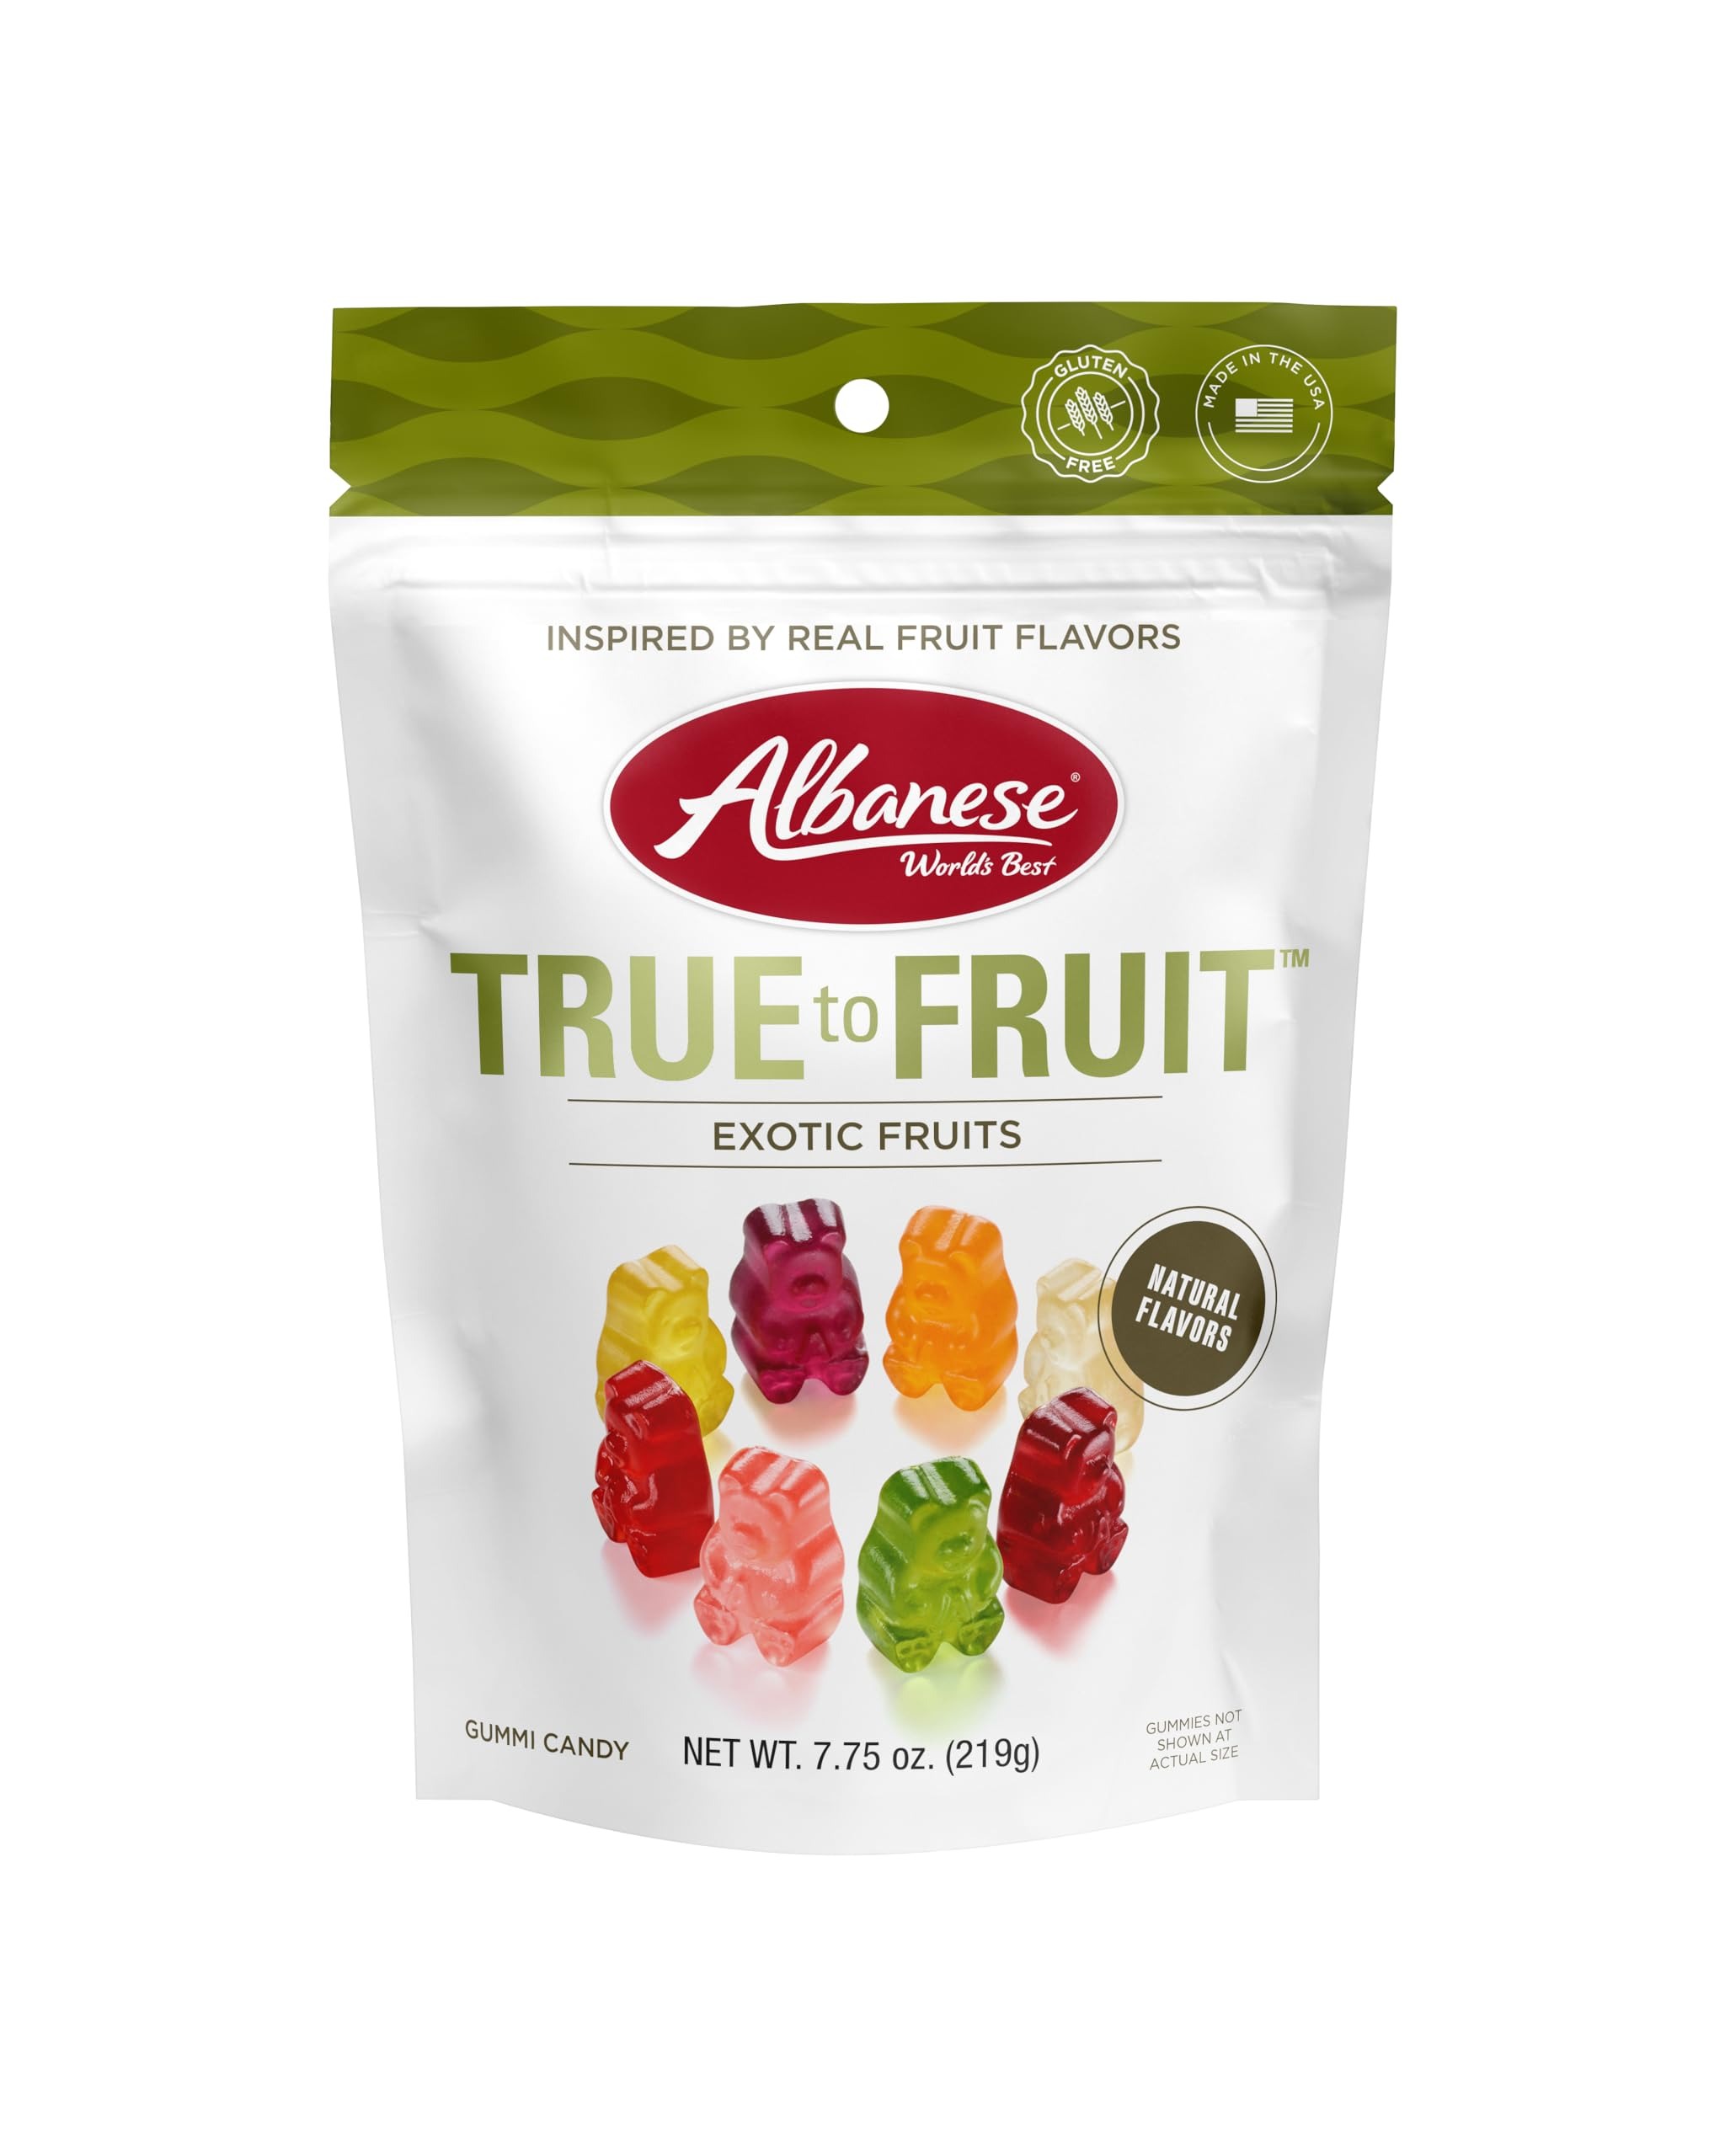
Item Name: Albanese World's Best True to Fruit™ – Exotic Fruits Gummies, 7.75oz Bag of Candy (Pack of 6), Individually Wrapped Soft & Chewy Candy Snacks
Bullet Point 1: Individually Wrapped Treats: This candy pack includes 6 snack bags of individually wrapped True to Fruit Exotic fruit flavor gummi bears, ensuring freshness and convenience with each piece
Bullet Point 2: Shareable Gummy Candy Snacks: This Snack Pack features Real Fruit Flavors that are great for sharing with friends and family
Bullet Point 3: Fruity Flavor Assortment: Each bag includes Alphonso Mango, Asian Pear, Black Currant, Blood Orange, Crimson Cranberry, Fuji Apple, Queen Pineapple, and Rubus Raspberry
Bullet Point 4: Allergy-Friendly Snacking: Free of peanuts, tree nuts, dairy, MSG, gluten, and artificial sweeteners—perfect for allergy-conscious snacking
Bullet Point 5: Handle with Care: Note, exposure to heat or sunlight may cause melting; please ensure someone can receive the package upon delivery
Value: 6.0
Unit: Count

Price: 4.29